Photographic paper

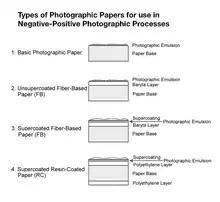

All photographic papers consist of a light-sensitive emulsion, consisting of silver halide salts suspended in a colloidal material – usually gelatin-coated onto a paper, resin coated paper or polyester support. In black-and-white papers, the emulsion is normally sensitised to blue and green light, but is insensitive to wavelengths longer than 600 nm in order to facilitate handling under red or orange safelighting. In chromogenic colour papers, the emulsion layers are sensitive to red, green and blue light, respectively producing cyan, magenta and yellow dye during processing.